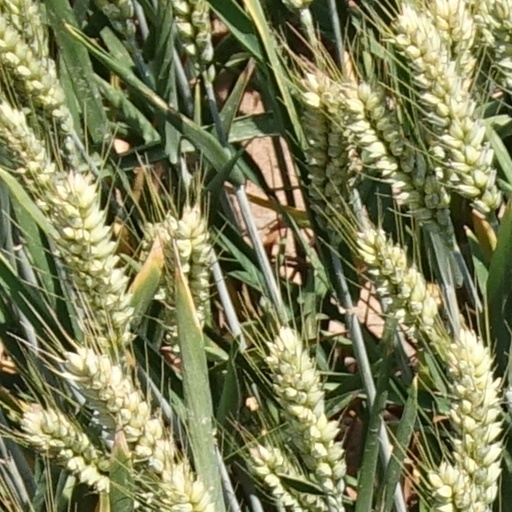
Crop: wheat